Lorenz Zuckermandel

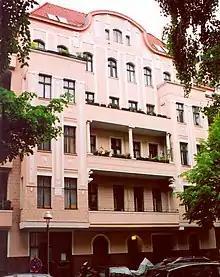

The villa in Charlottenburg was torn down in 1906/07 and replaced in 1908 by the Flossmann villa in Rottach at Tegernsee, including surrounding meadows and a small forest. As a Bavarian among Bavarians, he had an excellent rapport with Flossmann, the former owner of the villa, and undertook many mountain tours with him. Each year, the family spent the summer months in Rottach at Tegernsee.